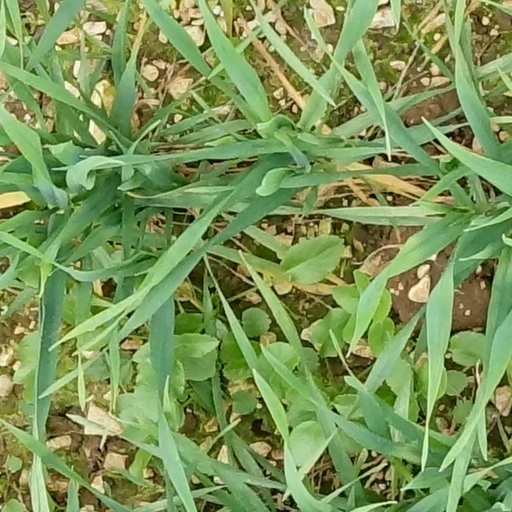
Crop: wheat